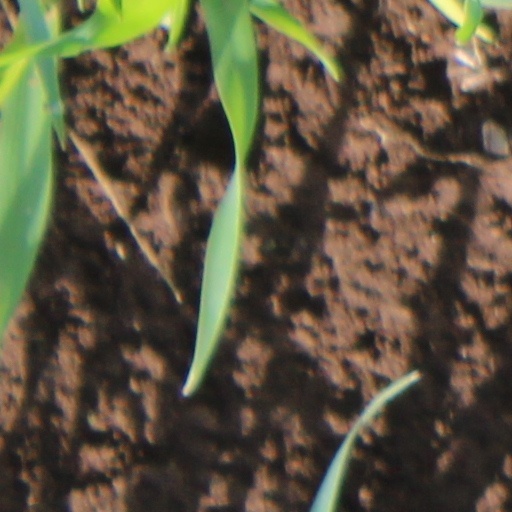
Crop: wheat